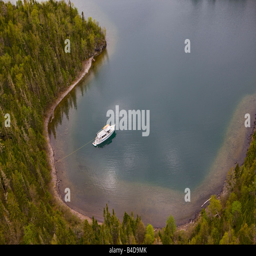
luxury boat anchored in a small protected bay of an island